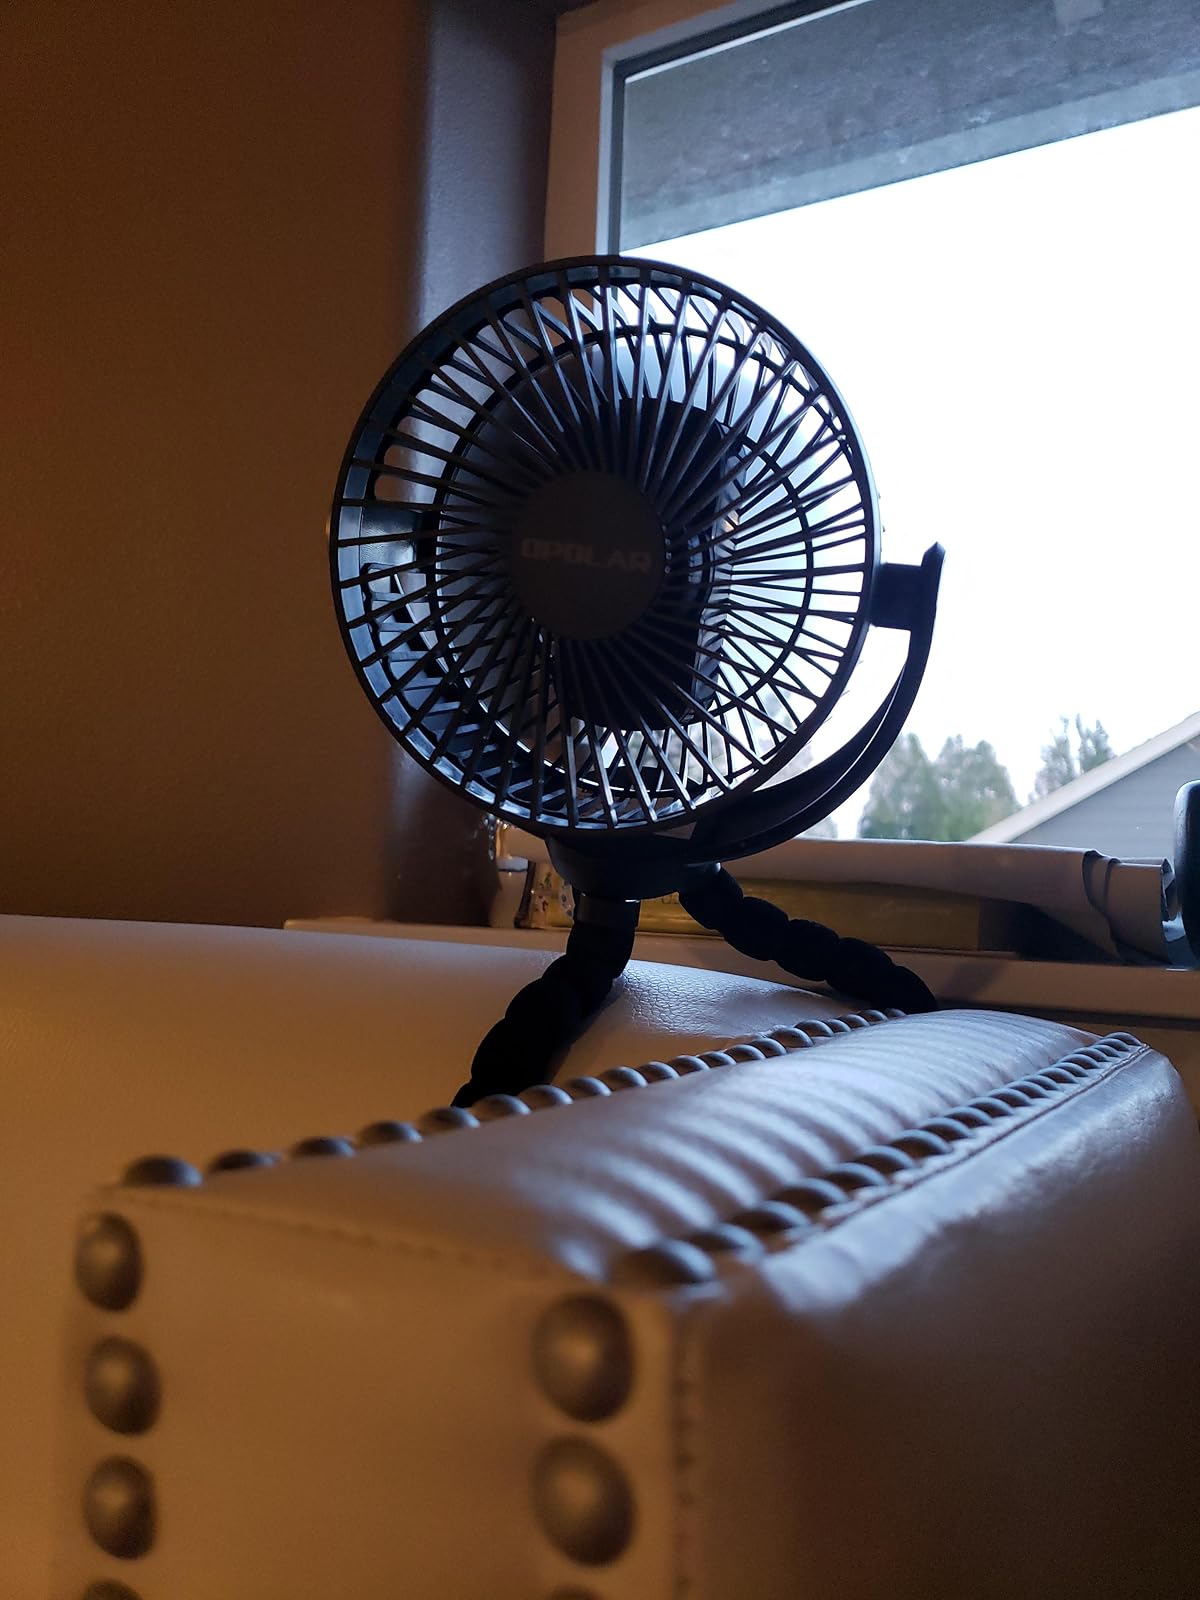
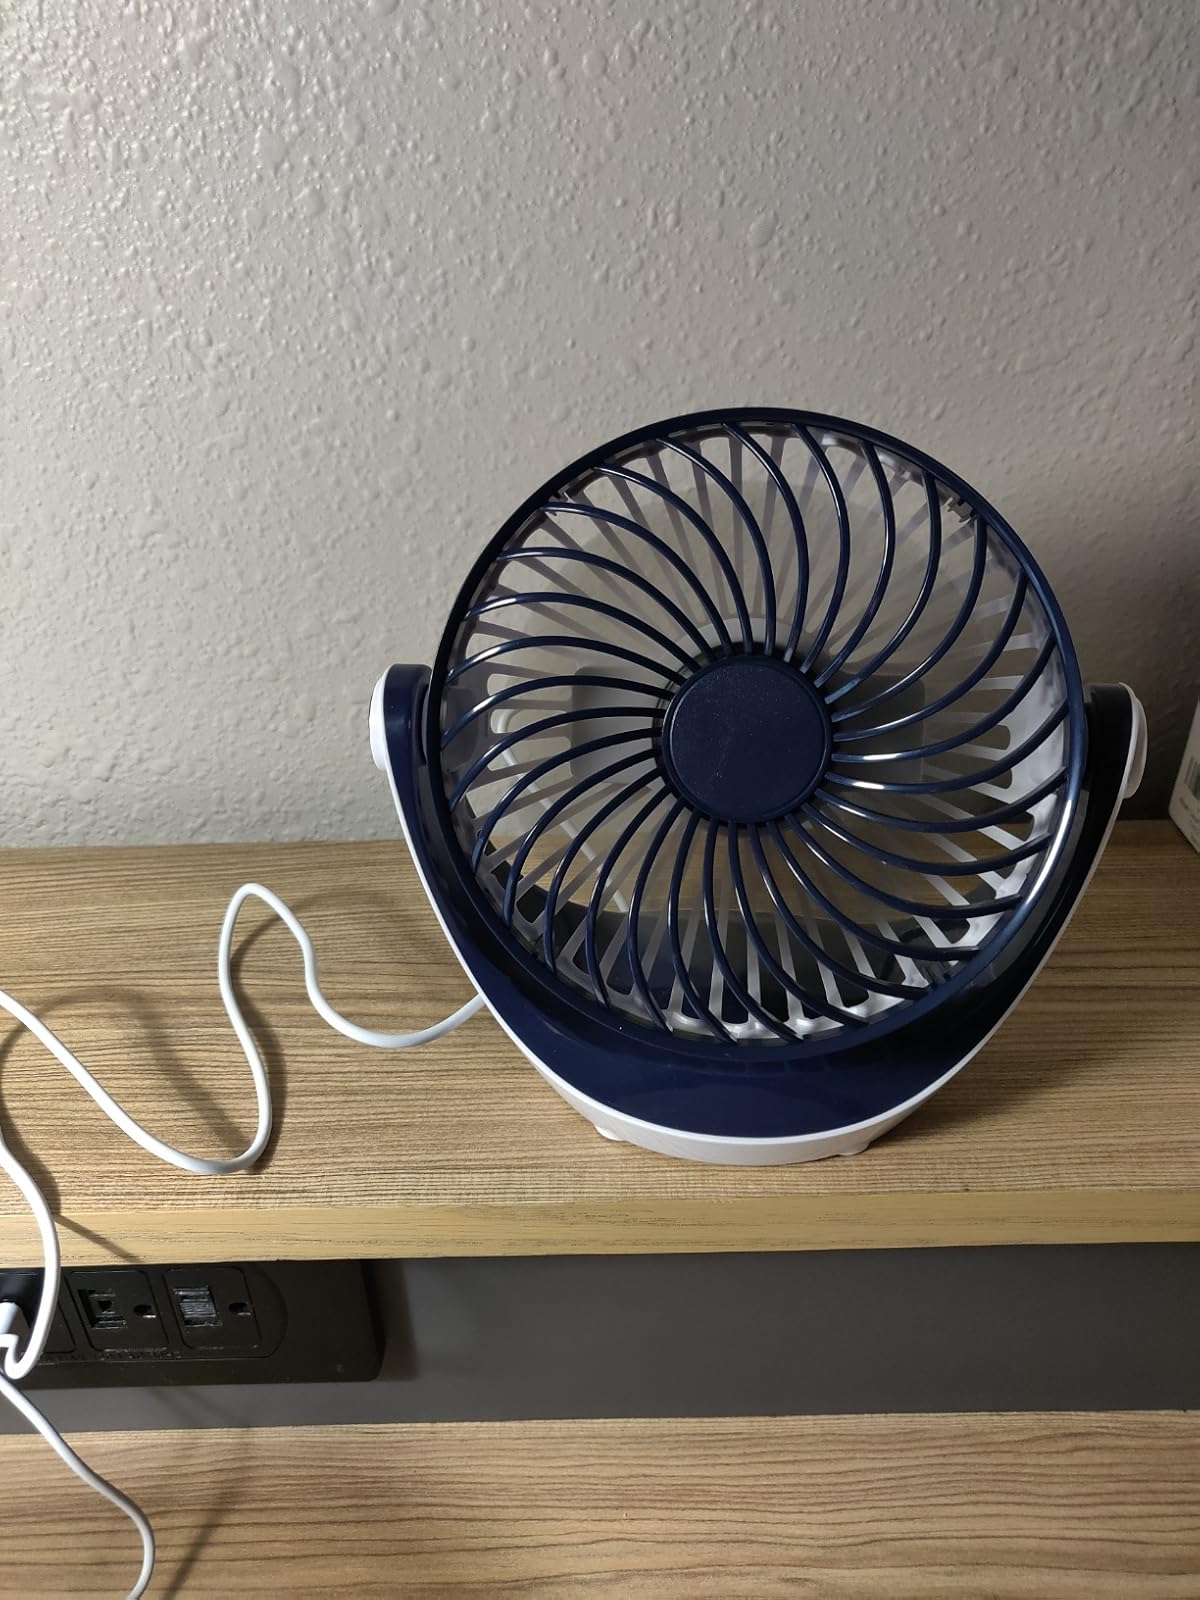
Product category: fan
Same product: no